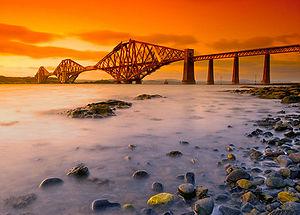
Vue, en fin de nuit, du Pont du Forth, prise du rivage du Queensferry du Sud
Le pont du Forth est un pont du Royaume-Uni situé à quatorze kilomètres à l’ouest de la ville écossaise d’Édimbourg. Il est le deuxième plus long pont ferroviaire de type cantilever au monde quant à sa portée libre et le premier de grande taille jamais construit. Sa longueur est supérieure à 2,5 kilomètres. Il est uniquement destiné au trafic ferroviaire et permet de relier le council area d’Édimbourg à celui de Fife en enjambant le fleuve Forth. Il constitue ainsi un axe majeur de transport entre le nord-est et le sud-est du pays, doublé depuis 1964 par le pont autoroutier du Forth. En 1999, le pont est inscrit sur la liste indicative du patrimoine mondial de l’UNESCO, et le 5 juillet 2015, il gagne le titre de patrimoine mondial.